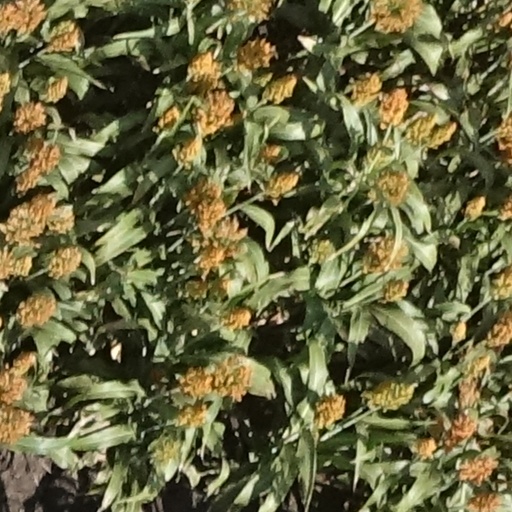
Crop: sorghum